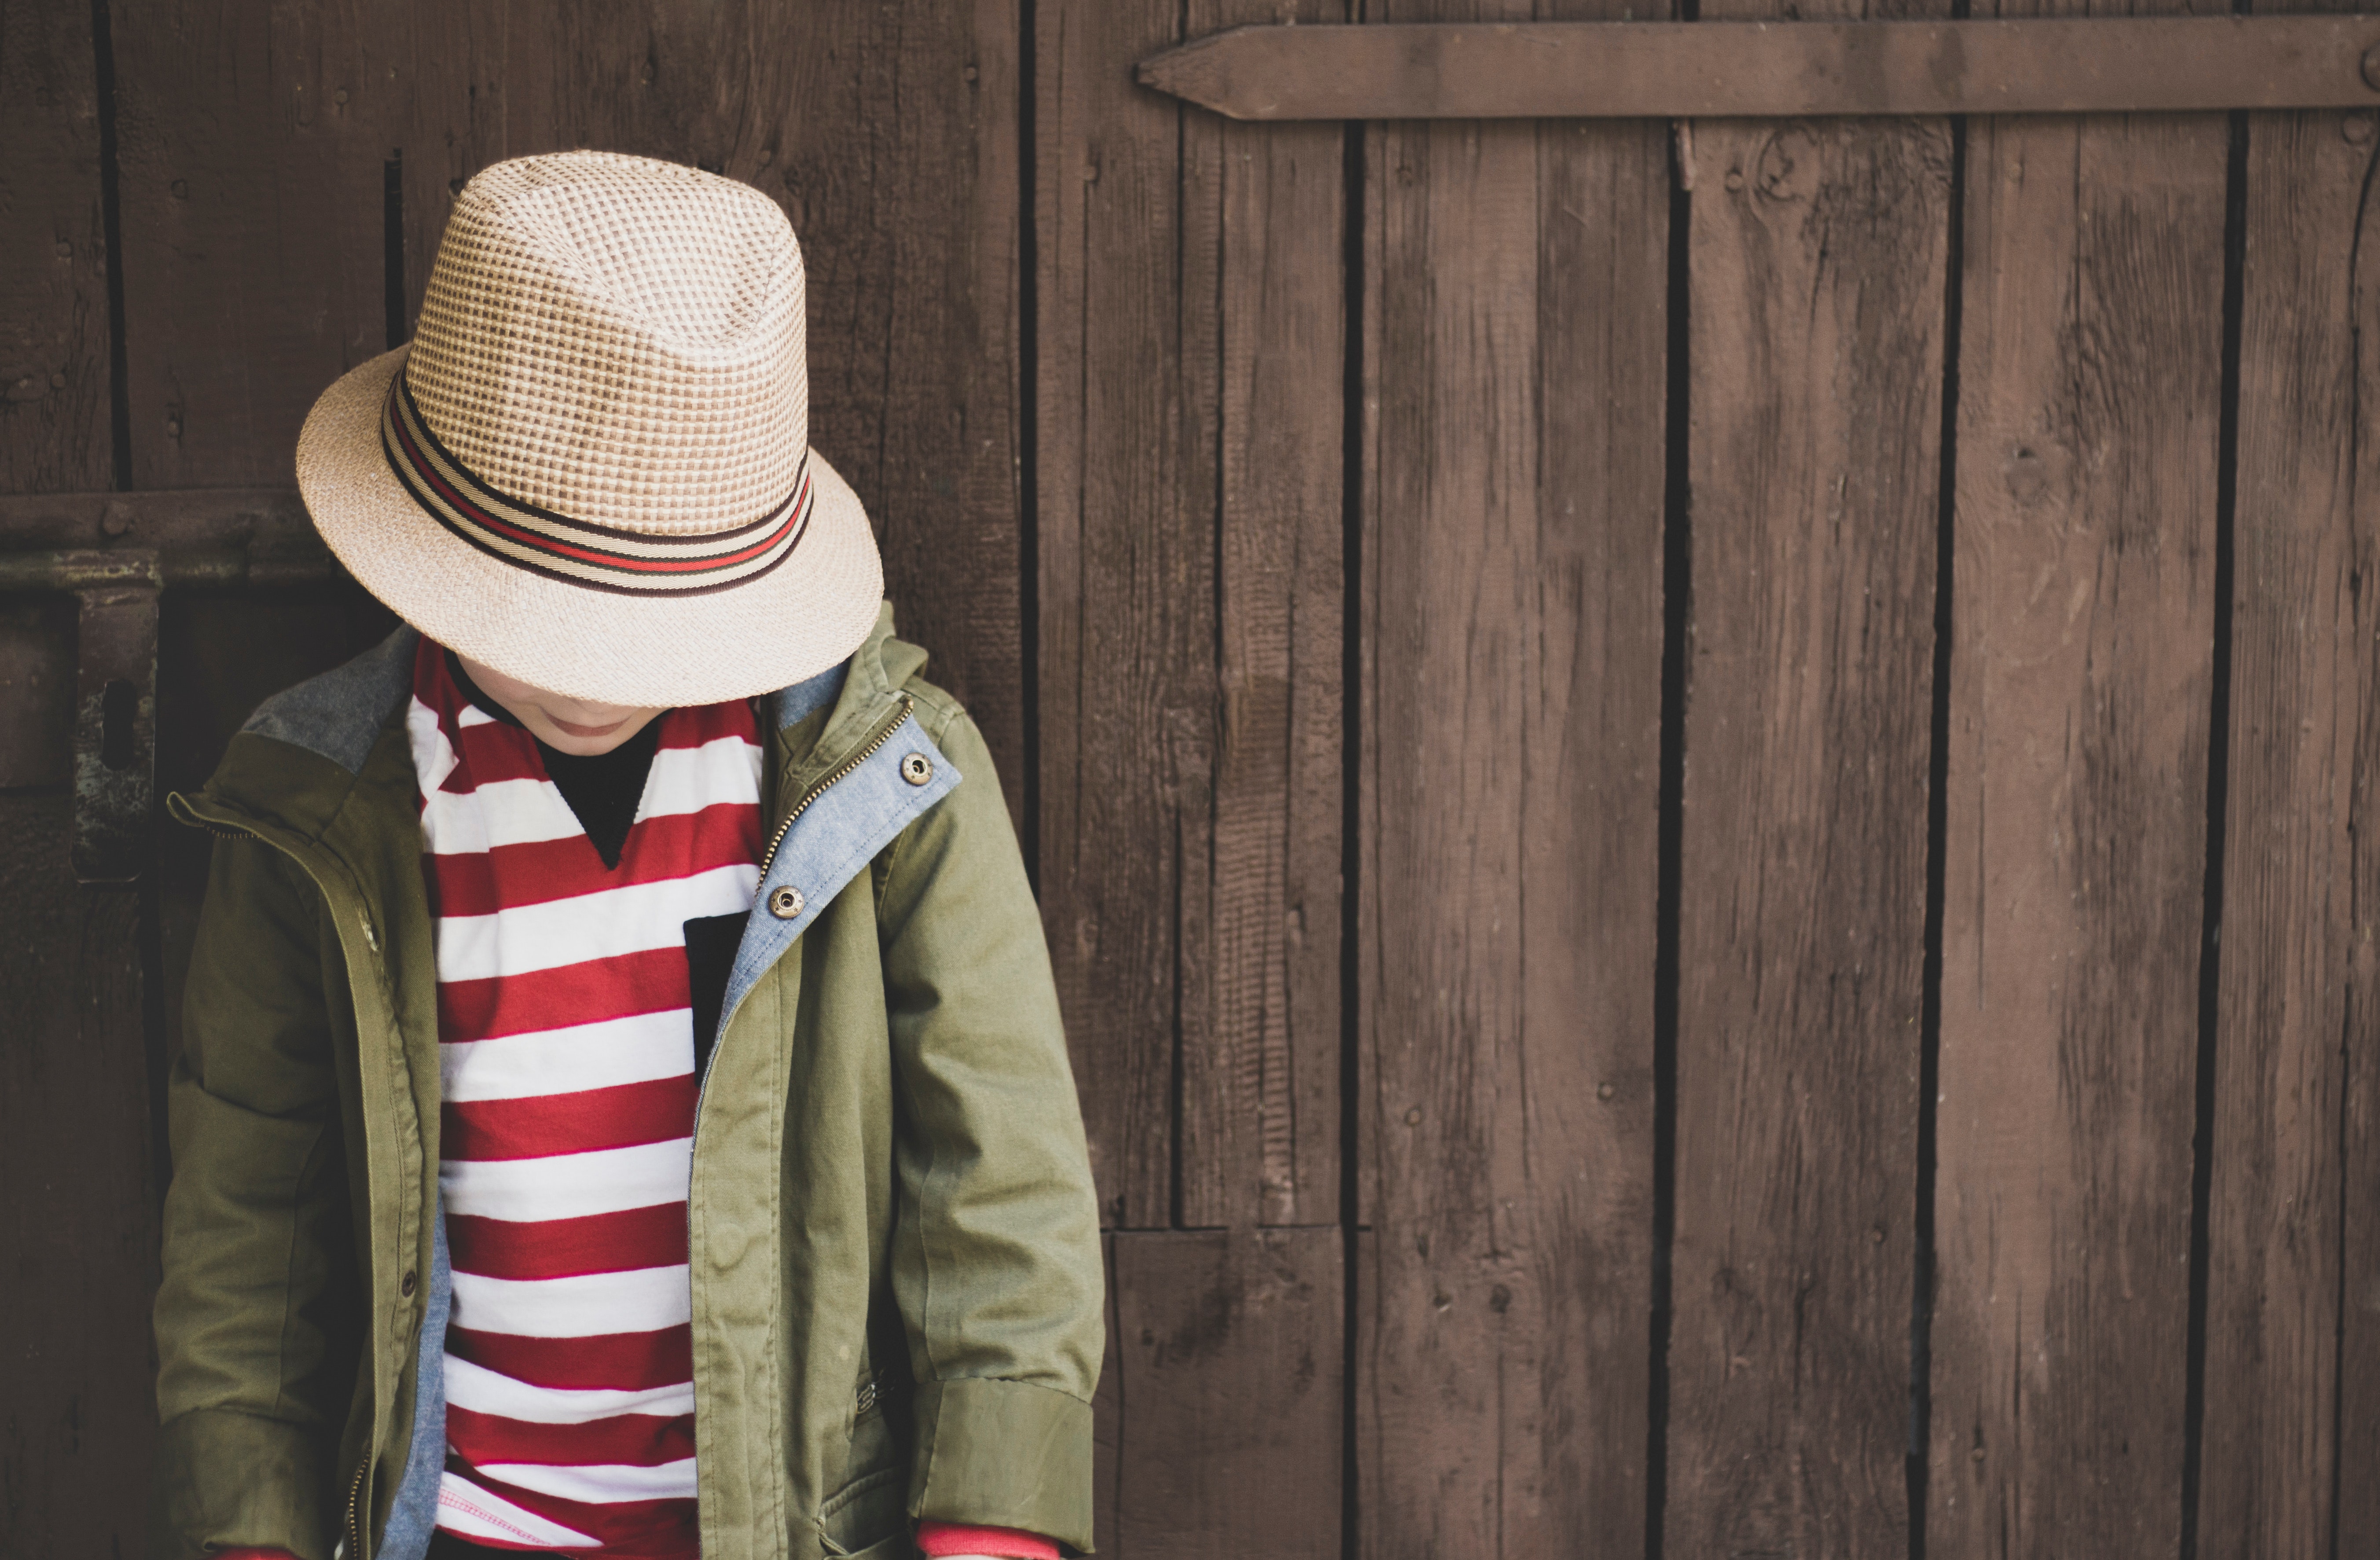
clothing, beige, outerwear, hat, wood, headgear, sweater, sun hat, fashion accessory, sleeve, jacket